Kazakov

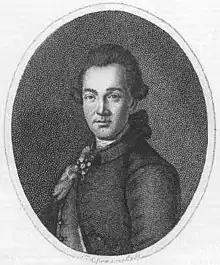
Kazakov

Kazakov, or Kazakova (feminine), is a Russian surname meaning "of cossack" ("kozak"). Notable people with the surname include: